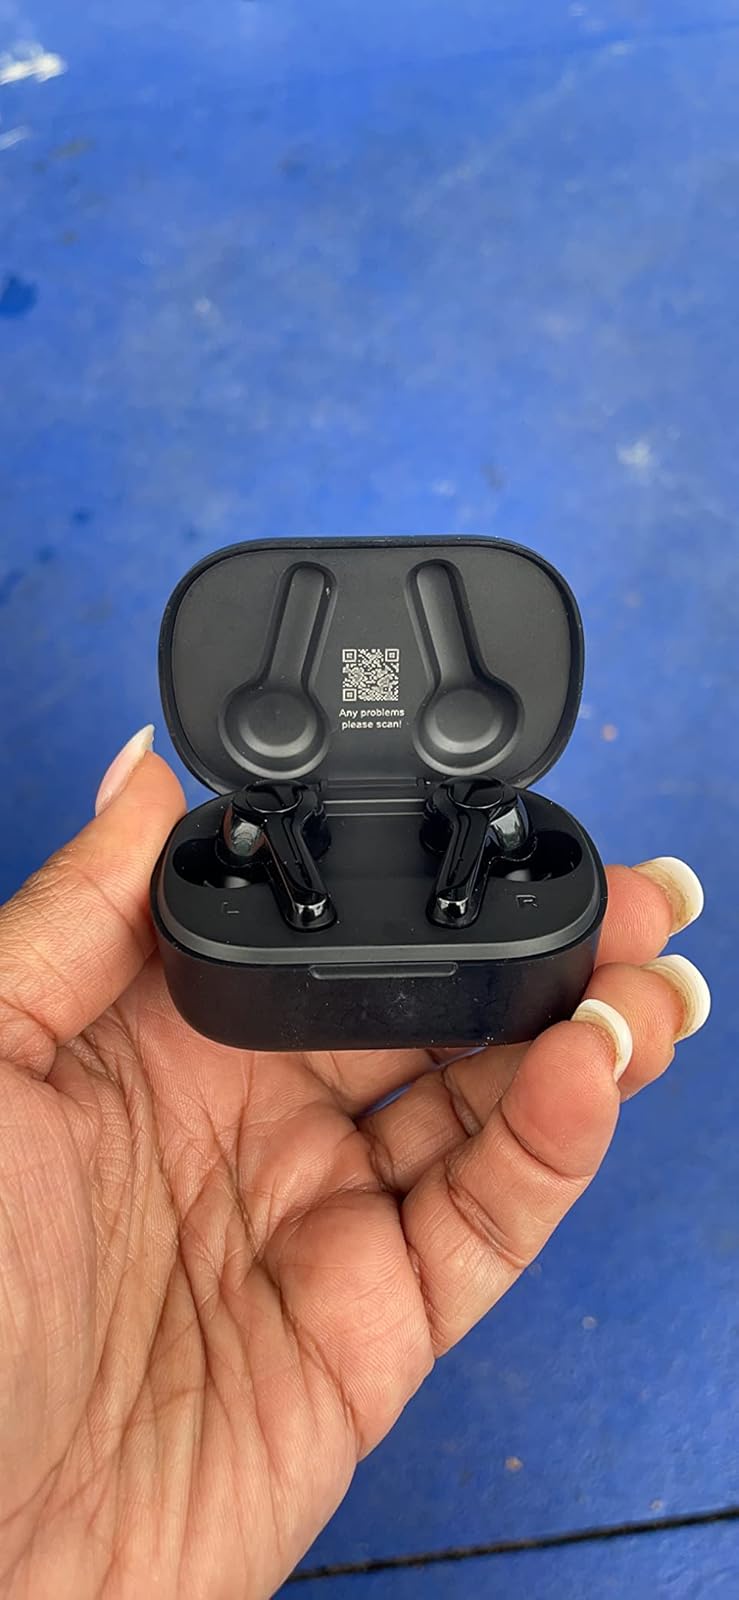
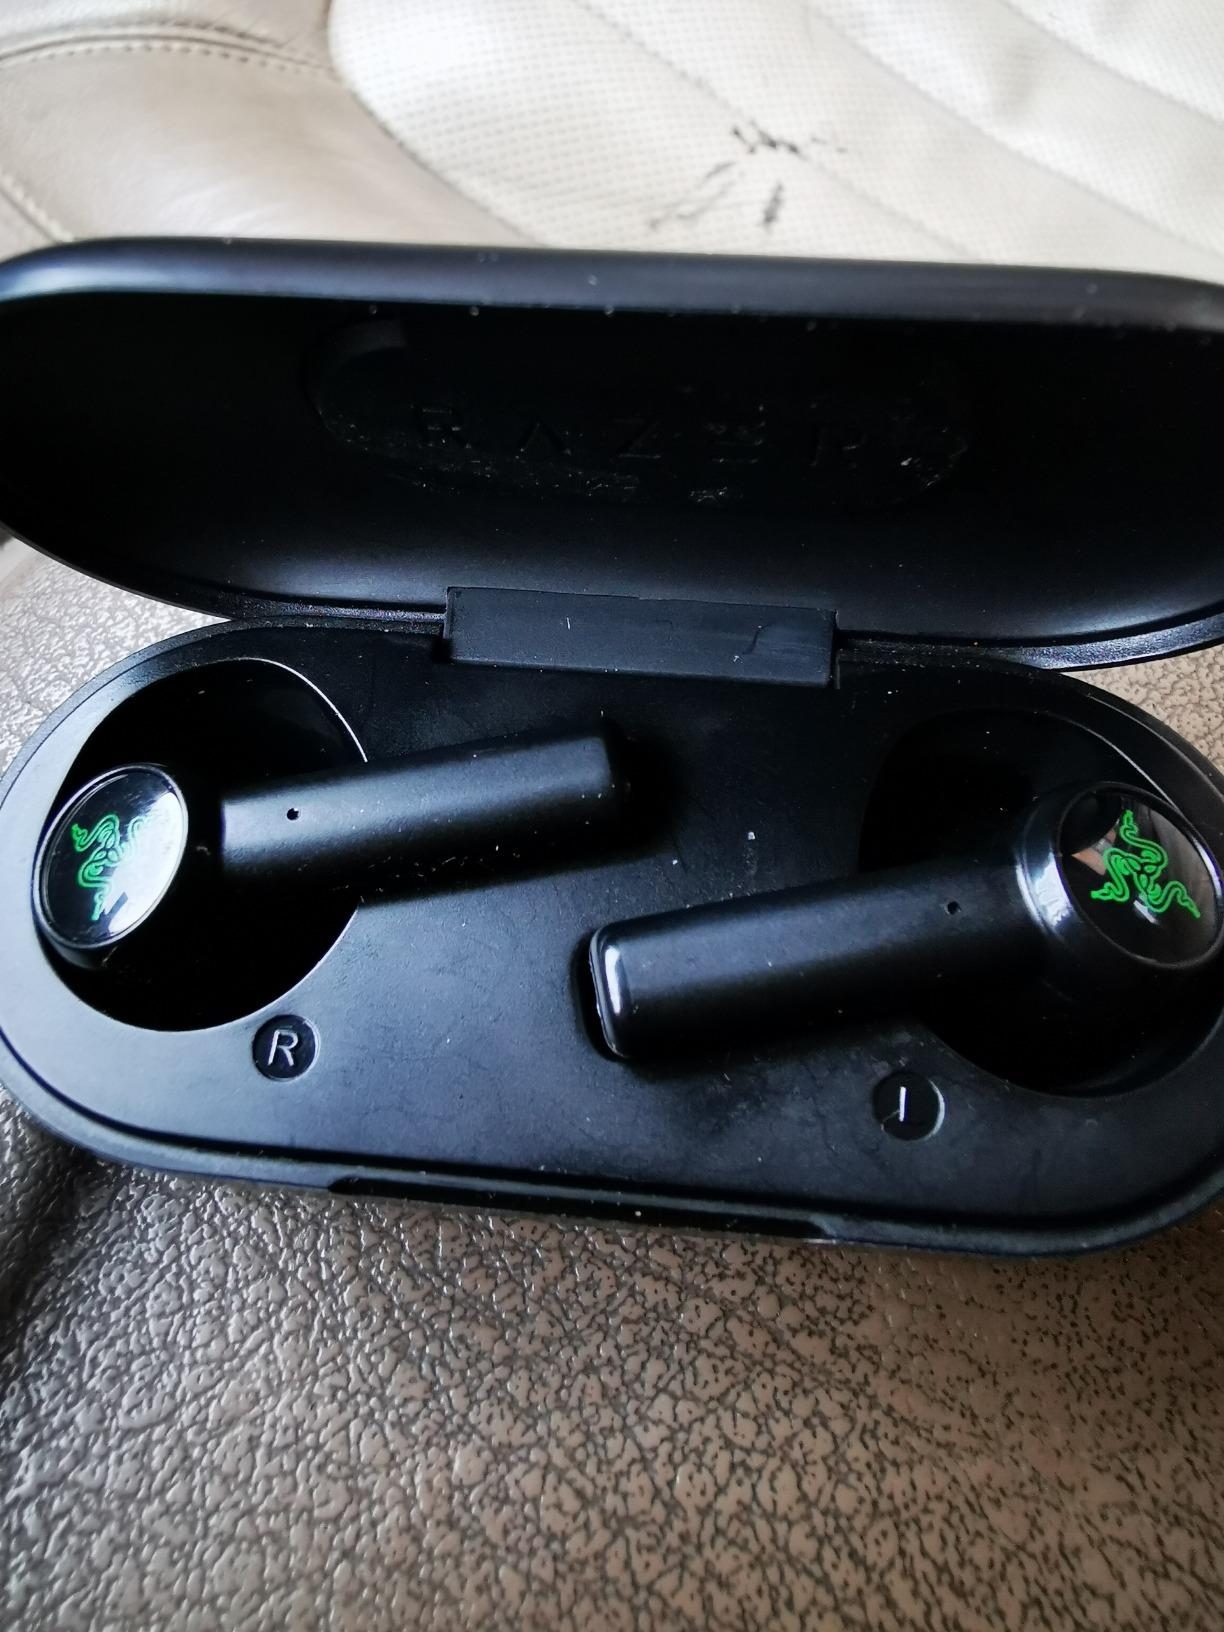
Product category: earbuds
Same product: no